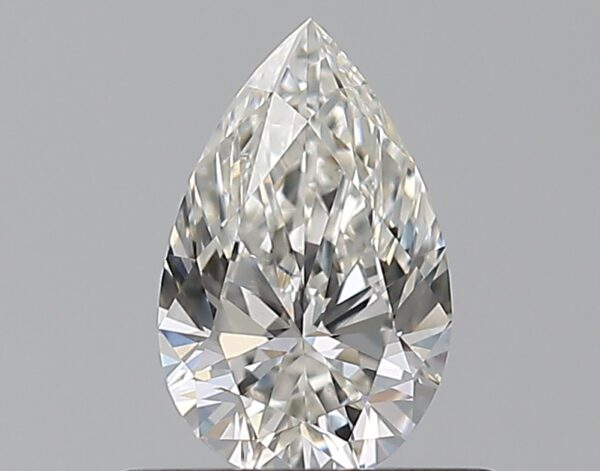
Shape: pear
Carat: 0.5
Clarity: VS2
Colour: H
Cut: EX
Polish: VG
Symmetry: VG
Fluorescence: F
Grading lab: GIA
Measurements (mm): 6.96 x 4.39 x 2.72